Provinces of the Netherlands

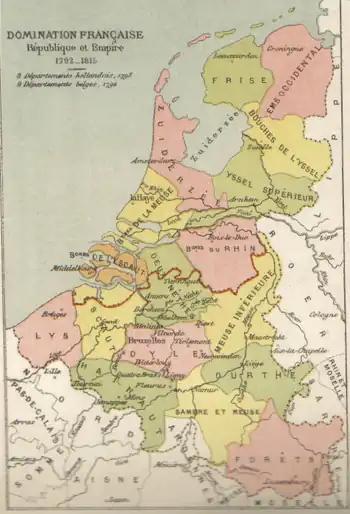
Map of the subdivisions of the Netherlands during French administration; East Frisia is not included in this later map

With the defeat and withdrawal of the French in 1813, the old provinces and their names were re-established, Holland was reunited and East-Frisia went its separate way. The 17 provinces of the United Kingdom of the Netherlands were for a significant part based on the former French departments and their borders, in particular in what would later become Belgium.